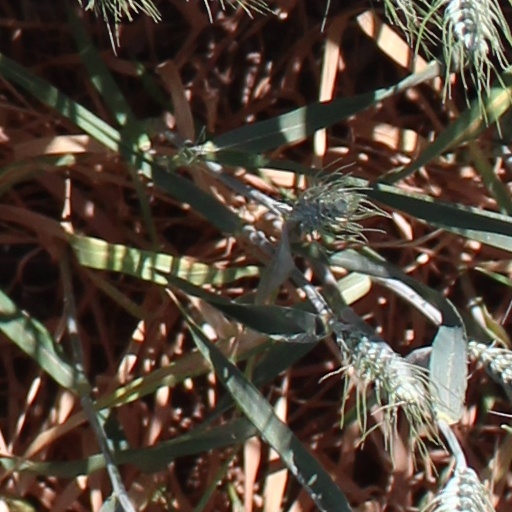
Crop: wheat